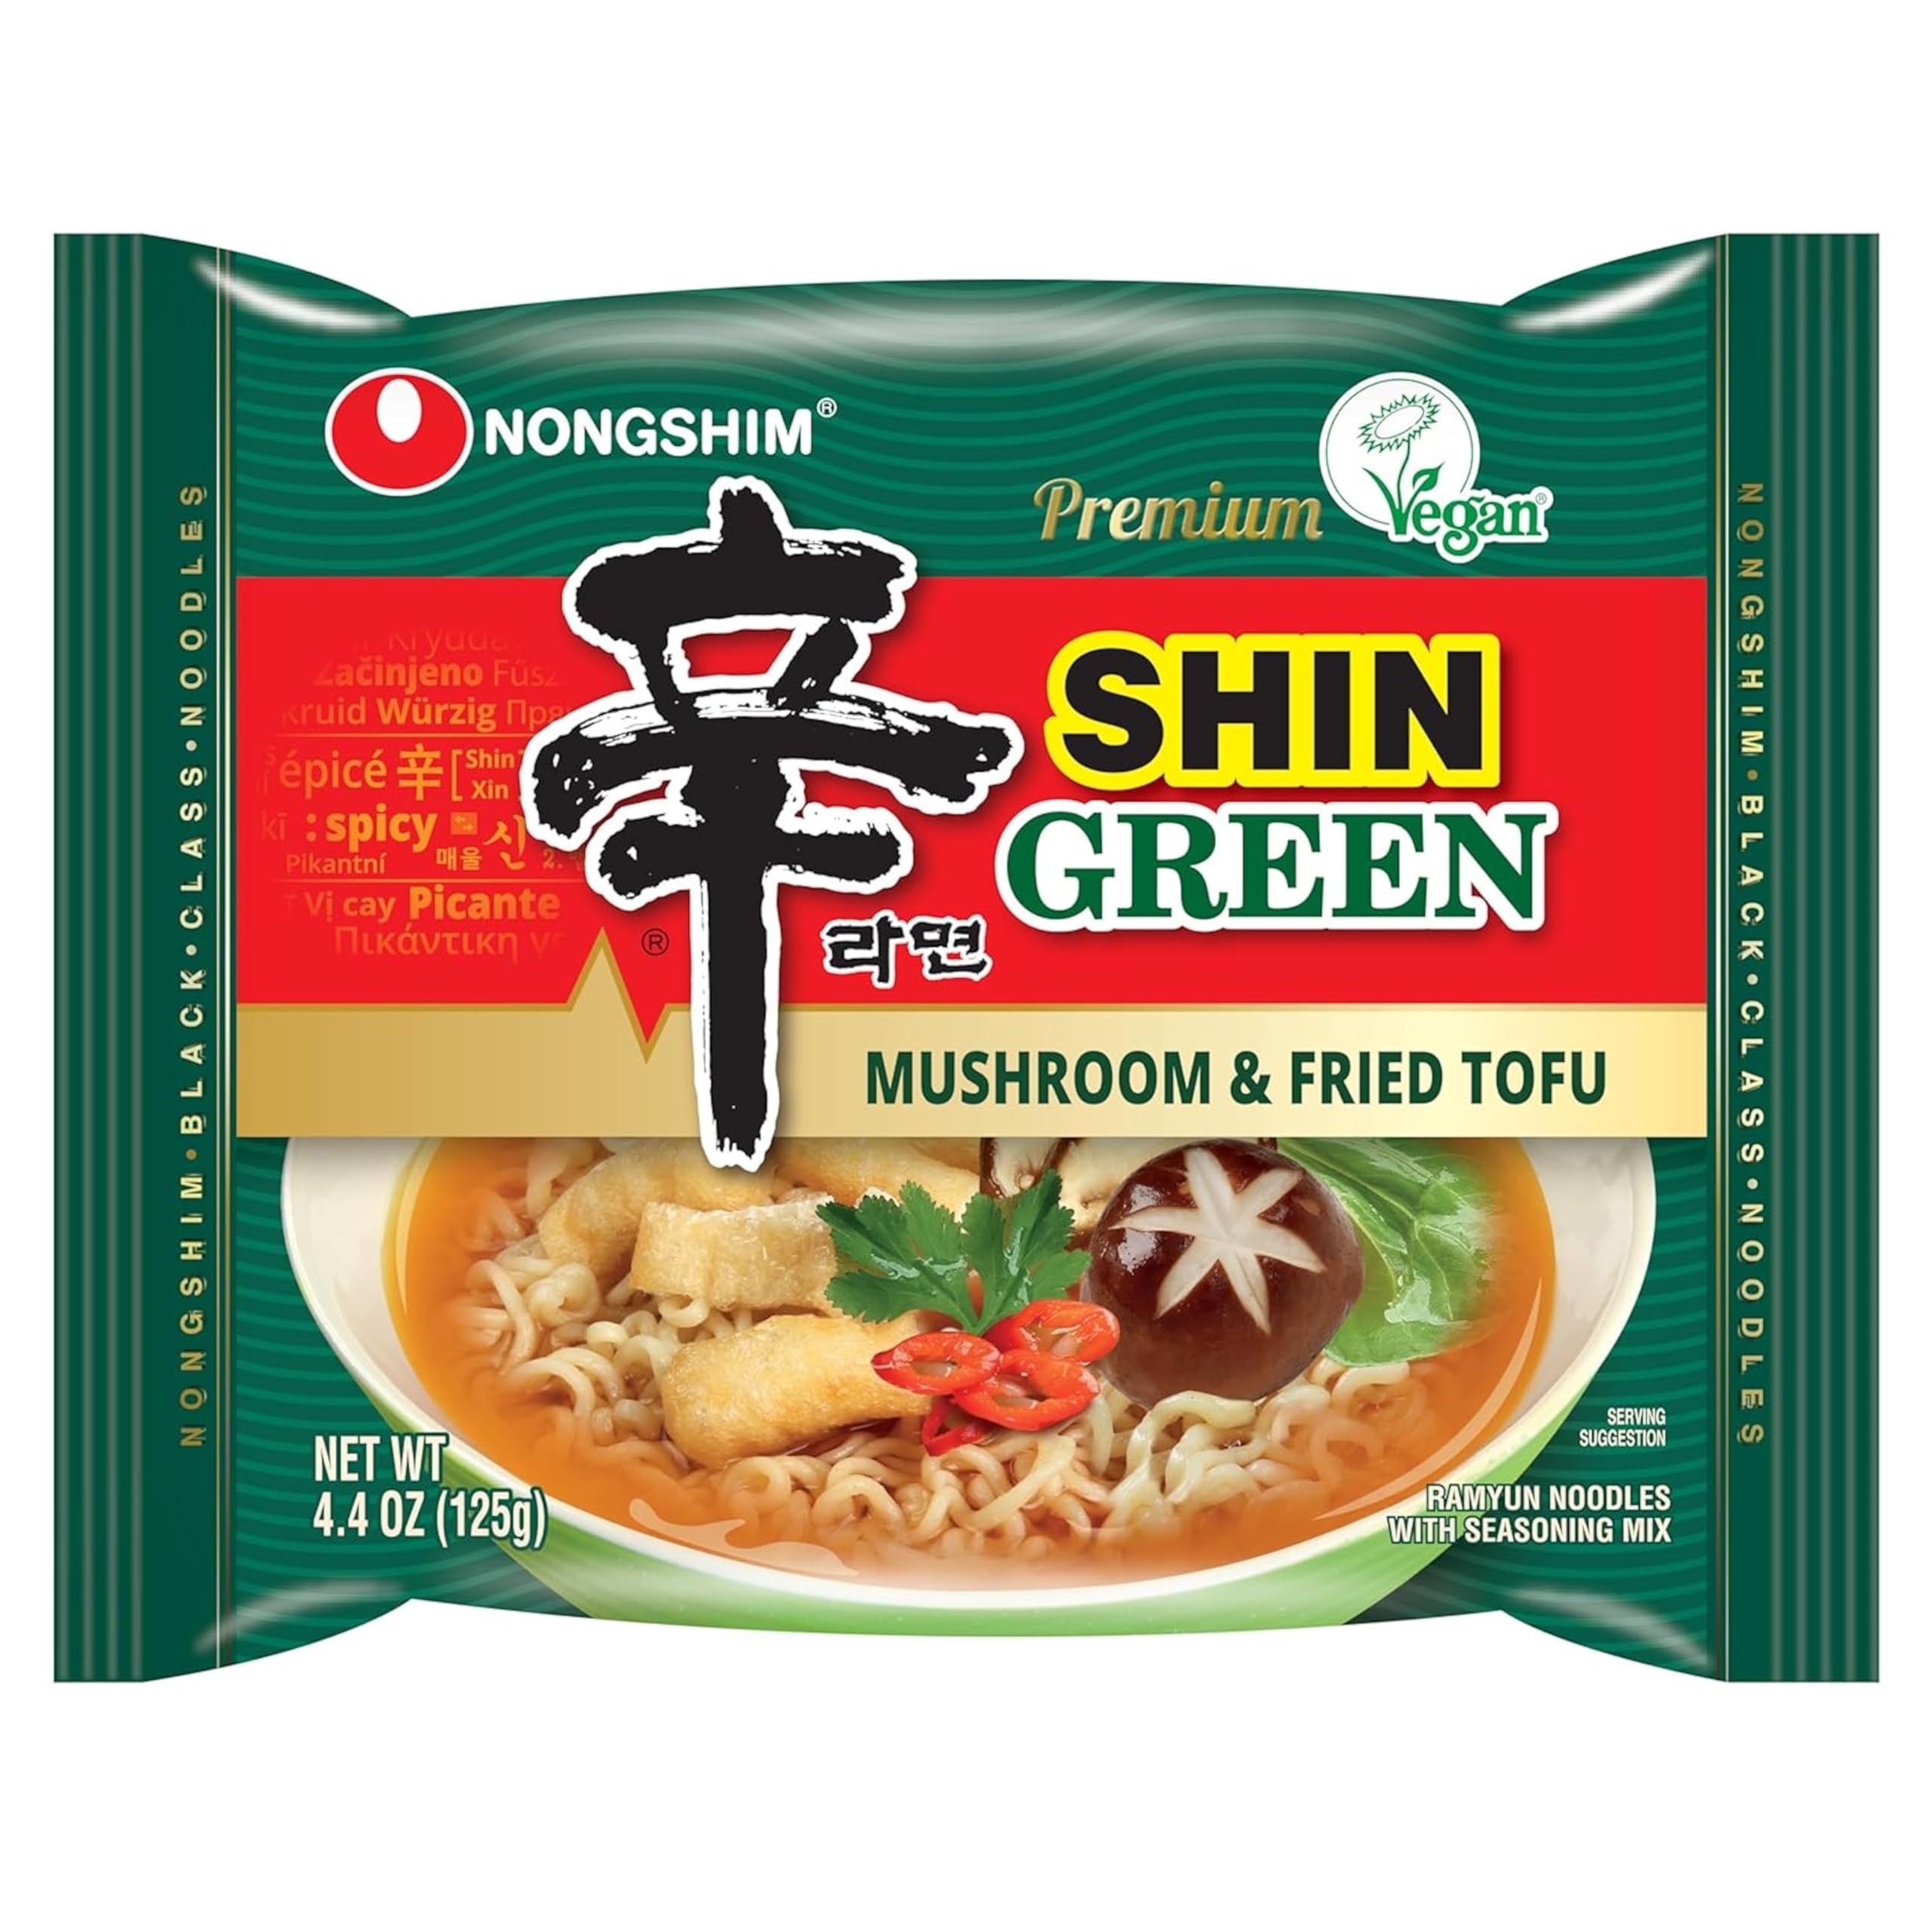
Item Name: Nongshim Ramen Noodles, Gourmet Instant Ramen, Premium Microwavable Noodle Soup, Vegan Shin Green, 4.4 Ounce (Pack of 4)
Bullet Point 1: VEGGIE NOODLE SOUP - No meat or any non-vegan ingredients are used to make this delicious and refreshing veggie ramen
Bullet Point 2: SAVORY VEGETABLE BROTH - Has a savory vegetable broth with flavorful Vegetables, Fried Tofu, and Dried Mushroom
Bullet Point 3: CONVENIENT MICROWAVABLE PREPARATION – Enjoy a quick and effortless meal by simply microwaving, perfect for busy lifestyles or on-the-go cravings
Bullet Point 4: VALUE PACK OF 4 SERVINGS – Stock up your pantry with this 4-pack, ensuring you have a delicious, easy meal option readily available.
Bullet Point 5: READY IN MINUTES – A fulfilling yet simple Asian noodle meal that is easy to make and ready to eat in minutes
Value: 17.6
Unit: Ounce

Price: 7.98